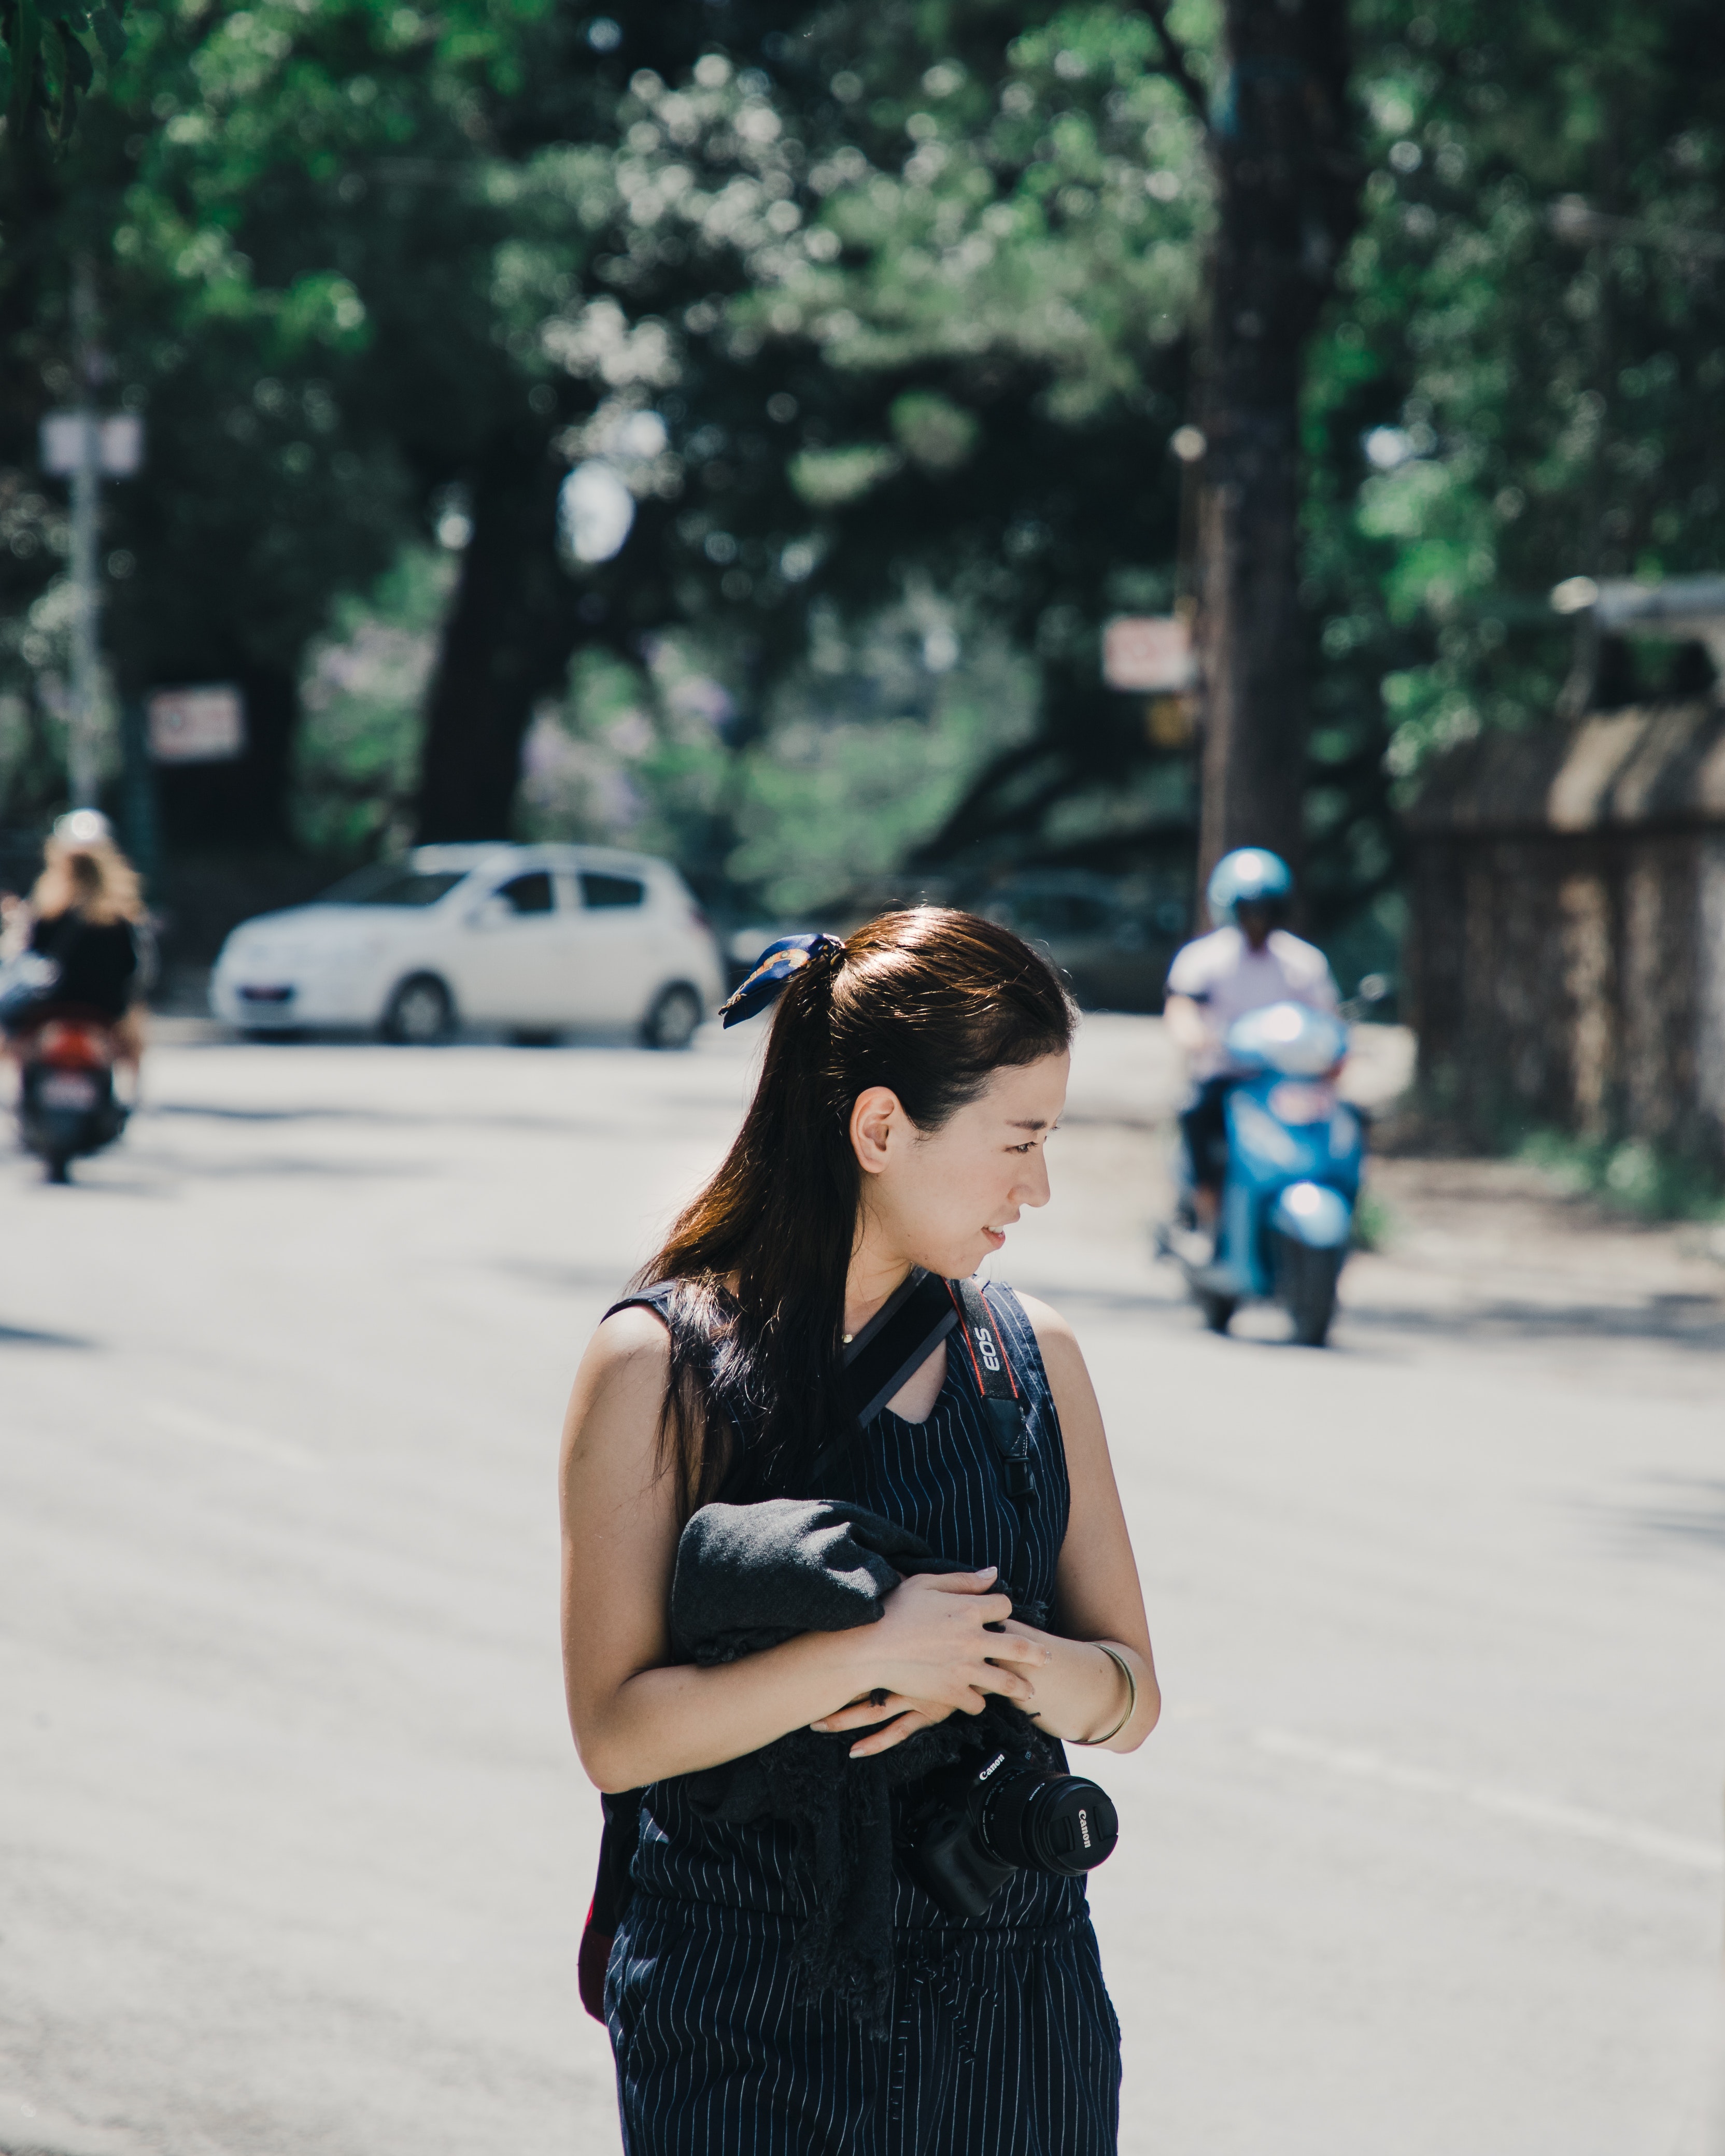
photograph, car, girl, road, infrastructure, lady, snapshot, photography, street, tree, dress, fun, smile, plant, vacation